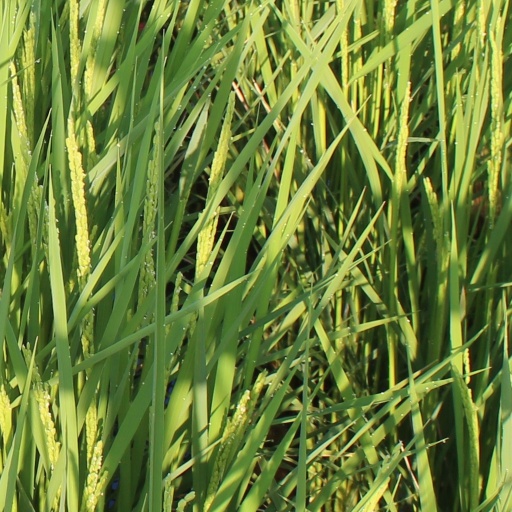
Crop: rice